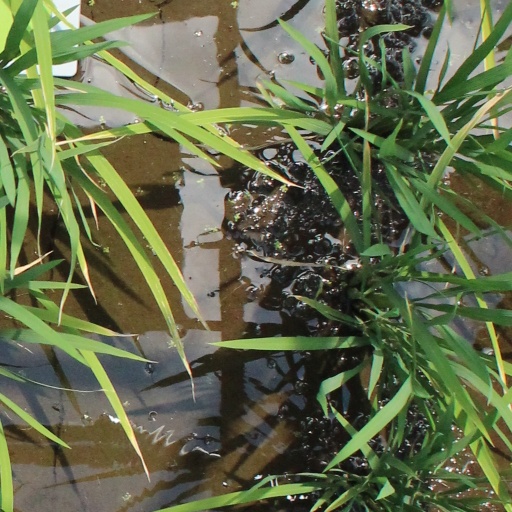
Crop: rice